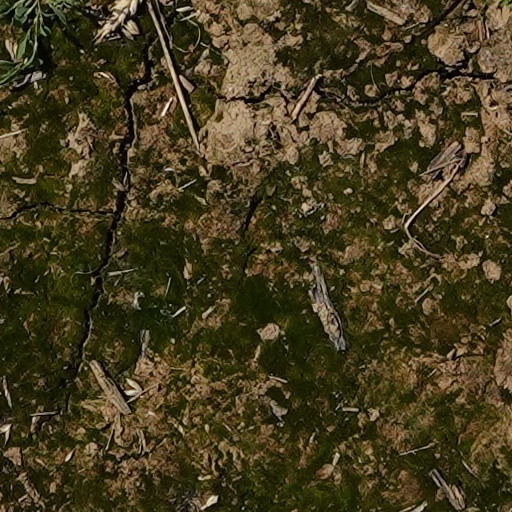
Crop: wheat